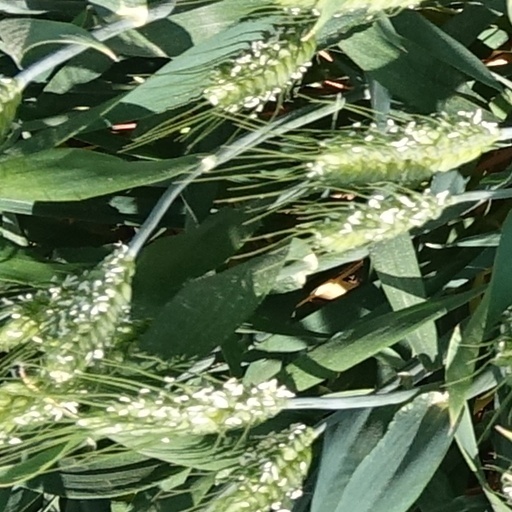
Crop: wheat